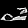
Label: Sandal